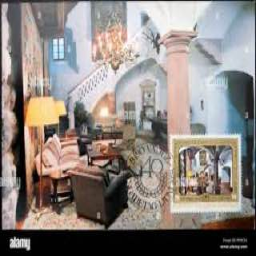
Vaduz Castle